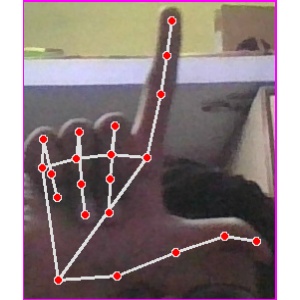
अक्षर: ल